List of Landmarks and Historic Places in San Francisco

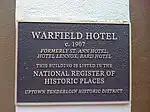
Warfield Hotel plaque, Uptown Tenderloin Historic District, National Register of Historic Places

This is a combined list of all national, state, and local landmarks and historic places in San Francisco, California. Some locations appear on multiple lists.